The Earth Cries Out

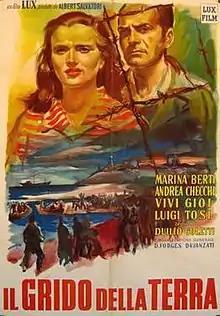

The Earth Cries Out (also known as "Exodus") is a 1948 Italian action-drama film directed by Duilio Coletti.